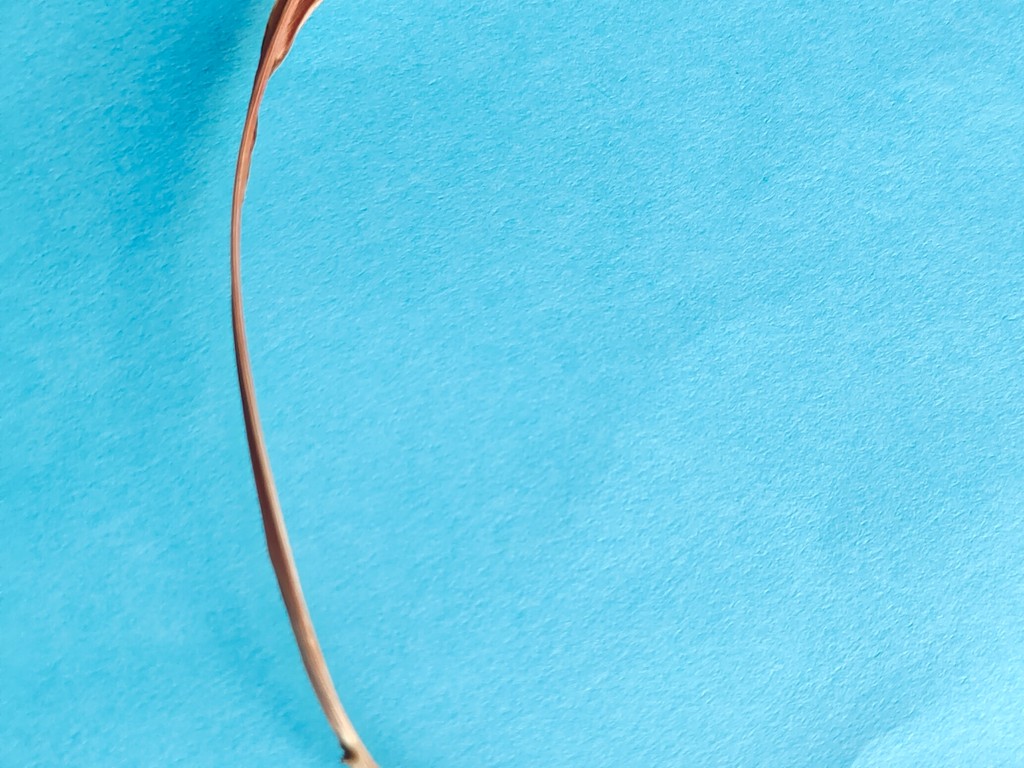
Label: Dried